Mount Lebanon Methodist Episcopal Church

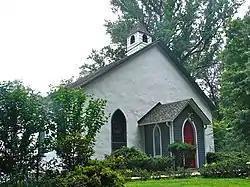
Mount Lebanon Methodist Episcopal Church, June 2011

Mount Lebanon Methodist Episcopal Church, also known as Mount Lebanon United Methodist Church, is a historic Methodist Episcopal church located at 850 Mount Lebanon Road in Wilmington, New Castle County, Delaware. It was built in 1834, and is a stuccoed stone structure in a Late Gothic Revival style. It measures , and has a steep gable roof and frame vestibule added in 1873. Adjacent to the church is a contributing cemetery containing approximately 150 tombstones dating from 1840.